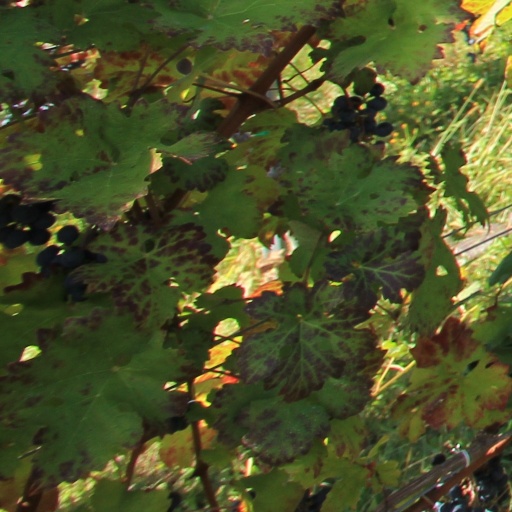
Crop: grape